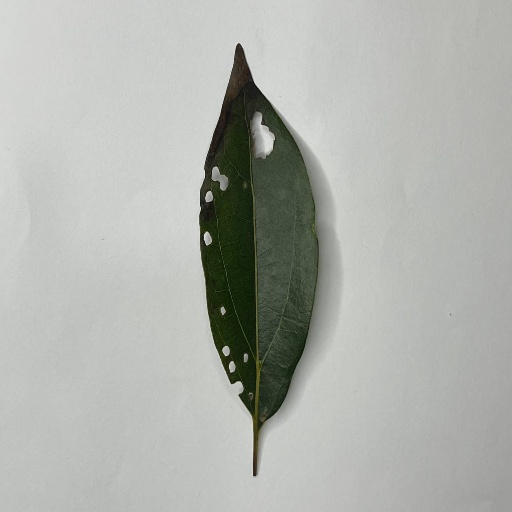
Species: Camphor
Leaf condition: Shot Hole